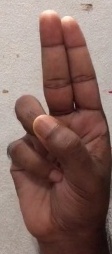
ASL sign: U